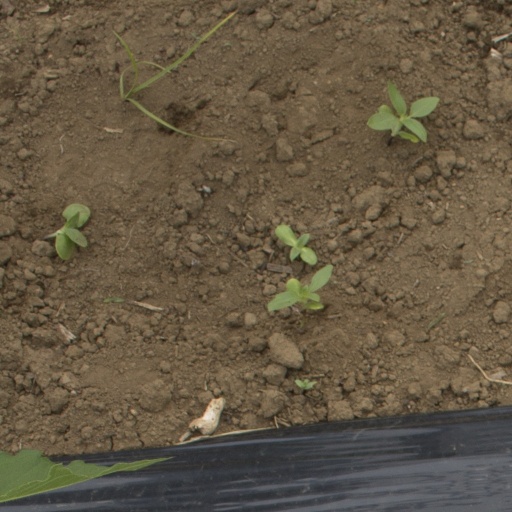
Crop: Jerusalem artichoke